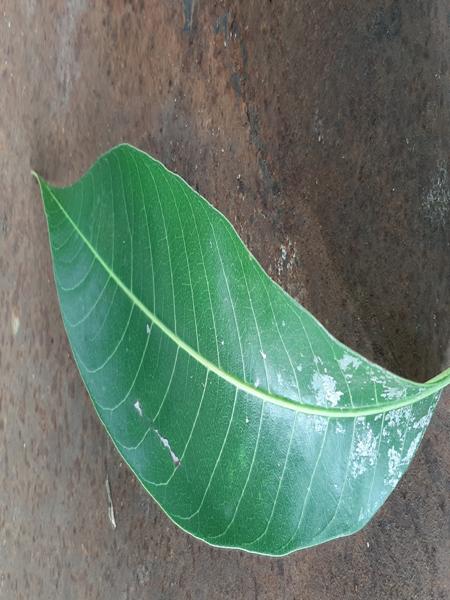
Plant: Mango